History of the Edmonton Oilers

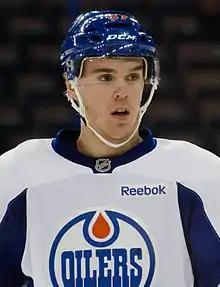
The Oilers drafted Connor McDavid first overall in the 2015 draft. He was named the Oilers' 15th team captain in 2016 and the youngest in NHL history.

The Oilers won the 2015 Draft Lottery on April 18, moving them from the third-overall pick to first, marking their fourth lottery win in six seasons. The Oilers selected Connor McDavid first overall in the 2015 NHL entry draft held in Sunrise, Florida, on June 26.